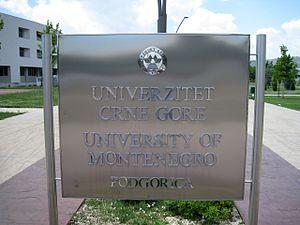
L'université du Monténégro est une université publique implantée à Podgorica, au Monténégro. Elle a été fondée en 1974 et comprend, pour l'essentiel, 15 facultés et 4 instituts de recherche.